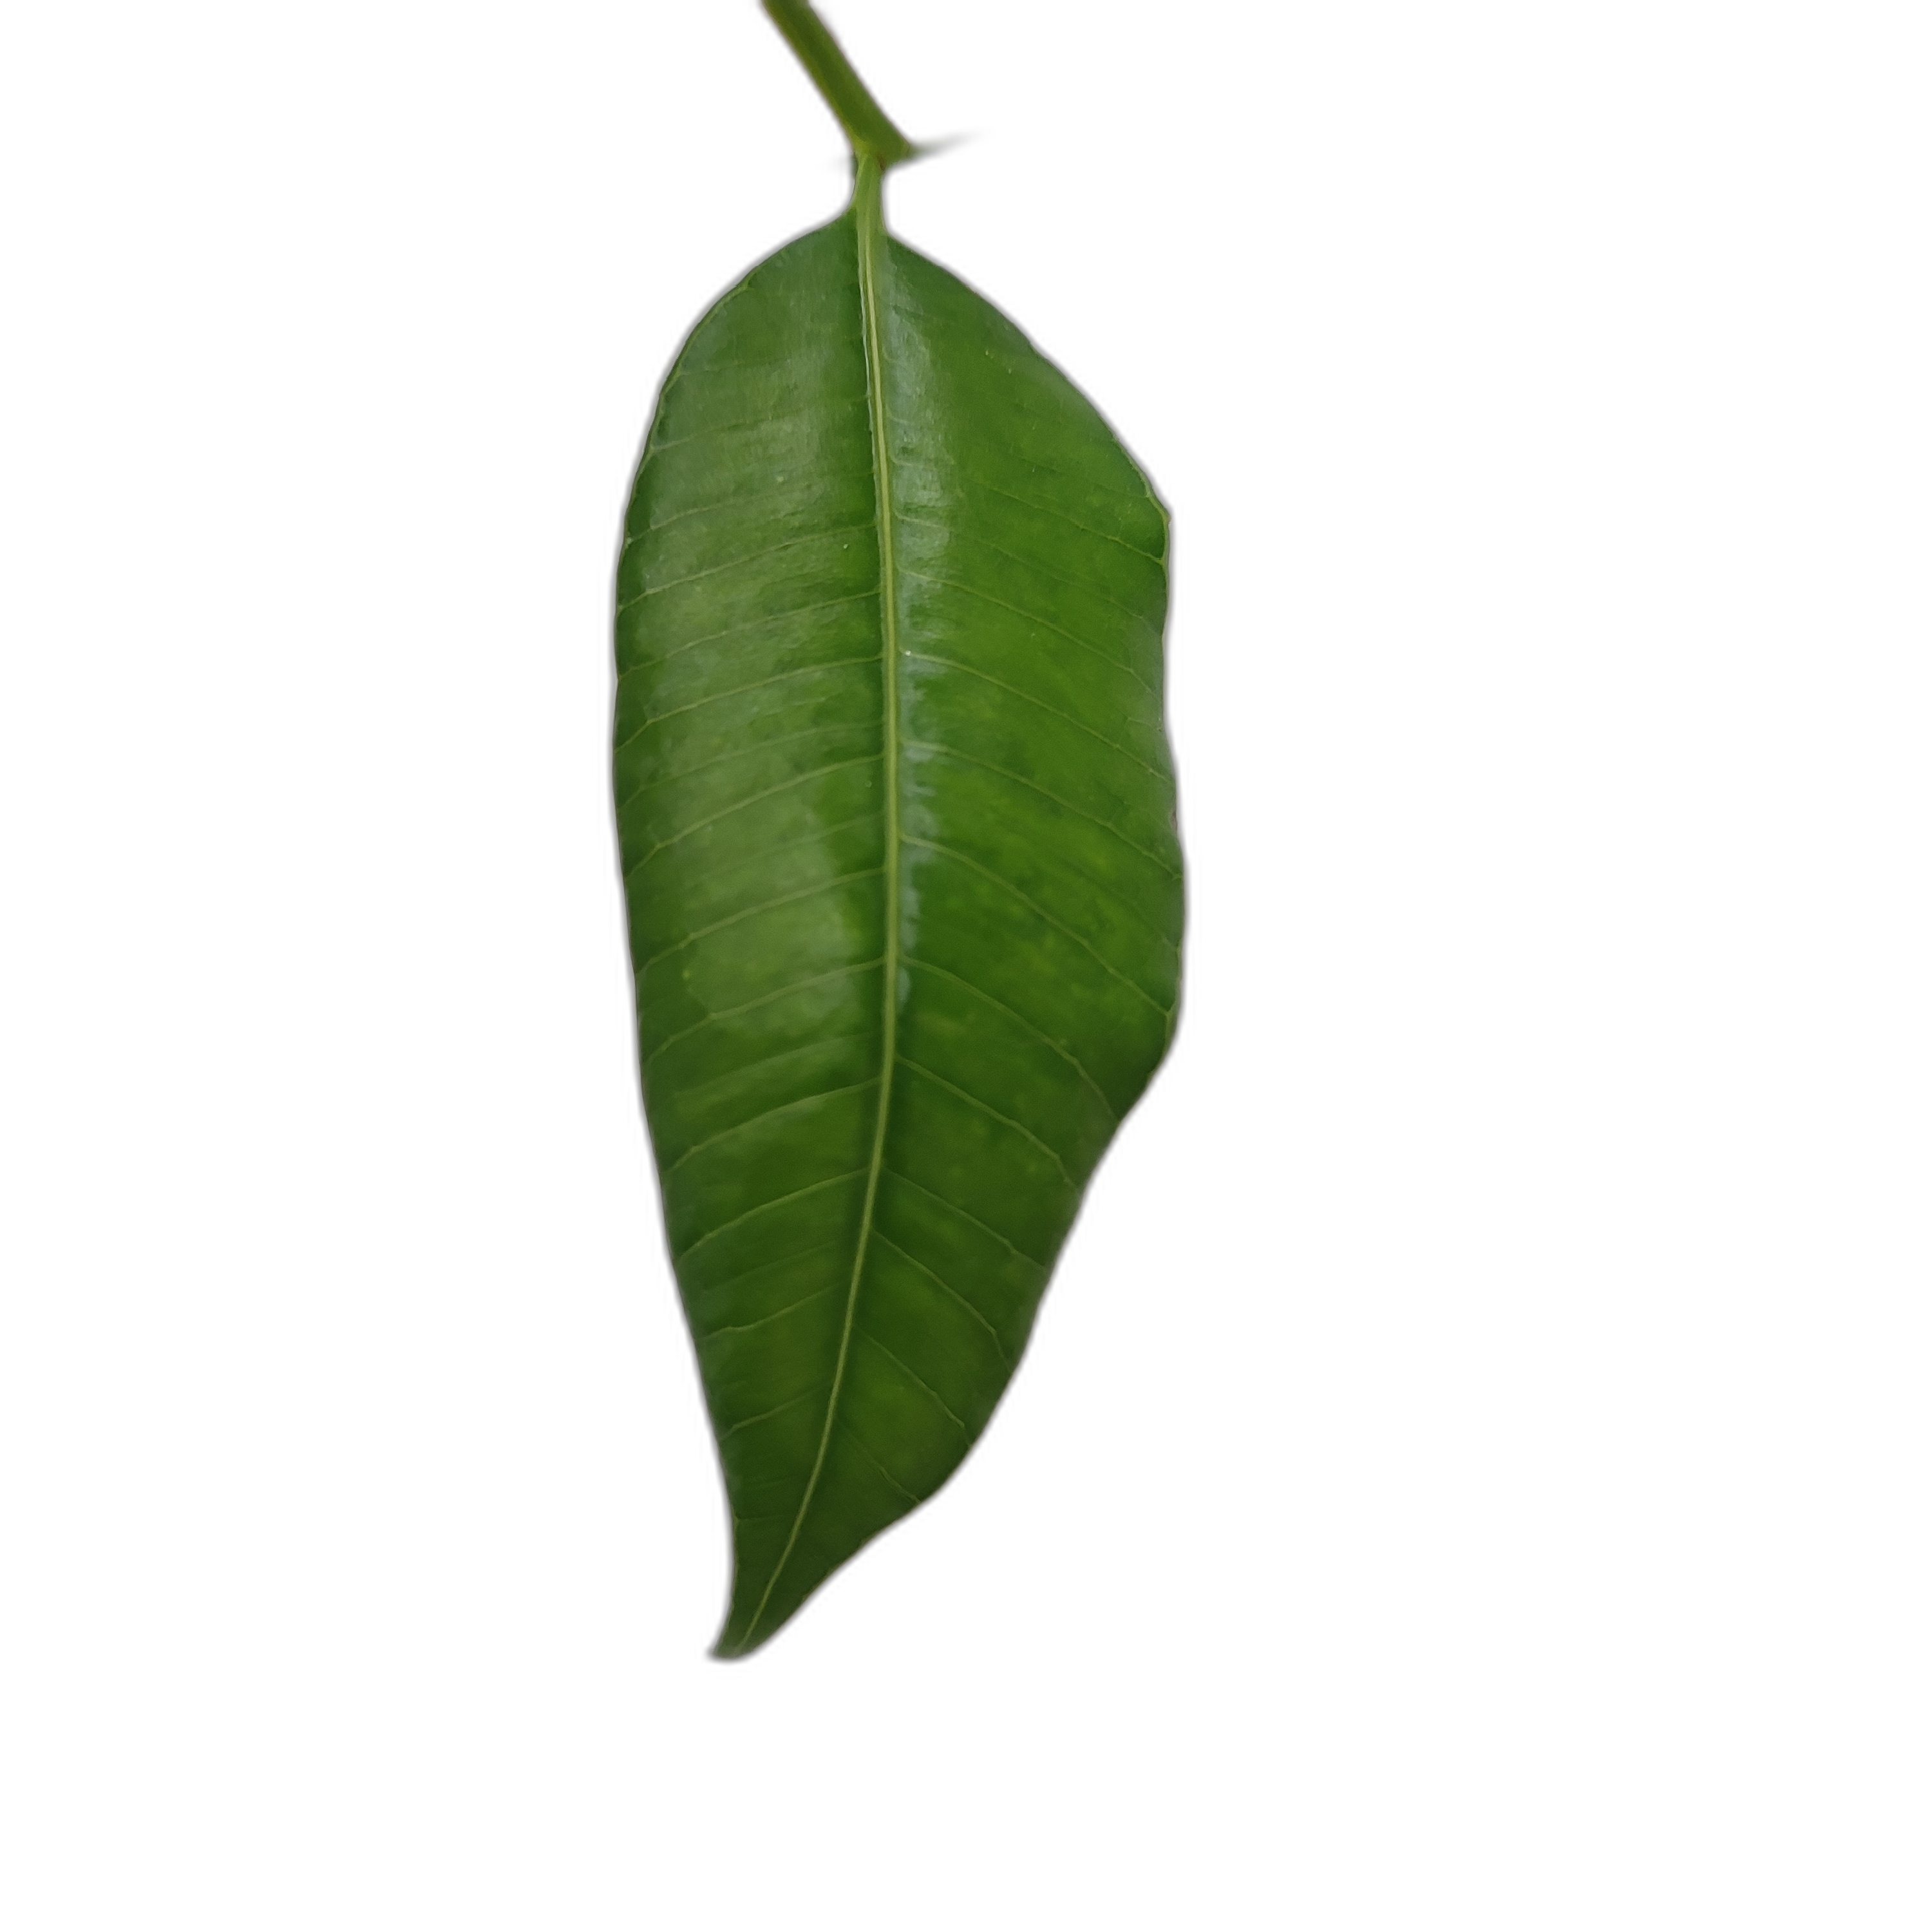
Label: healthy